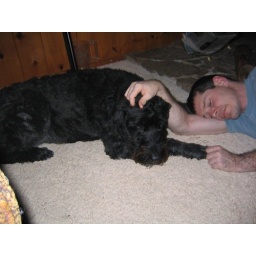
1/17/04 Tim with Ruth's dog @ Ruth Zultner's house ~ near Grass Valley, CA ~ Gold Country